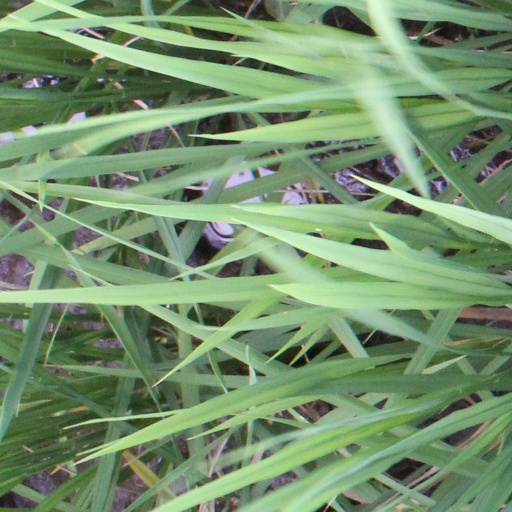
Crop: rice